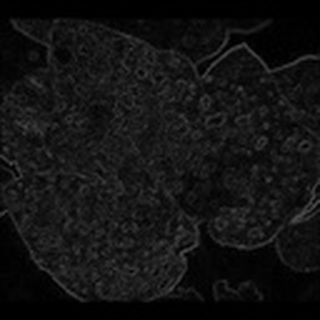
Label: cotton_powdery_mildew